Chenraya Perumal Temple

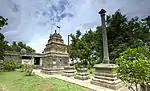
Picture of the temple.

Chenraya Perumal Temple is a Hindu temple located in the town of Adhiyamankottam, 7 km from Dharmapuri on the Salem road. The temple is dedicated to Vishnu and is believed to have been constructed by Hoysala and Vijayanagar kings, the most prominent being Krishnadevaraya. It is a monument of national importance, designated code N-TN-C18 by Archaeological Survey of India. This temple is located in Dharmapuri district.